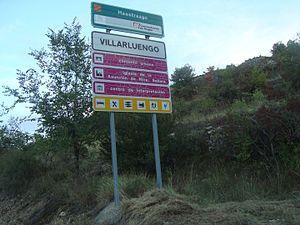
Villarluengo est une commune d’Espagne, dans la Comarque du Maestrazgo, province de Teruel, communauté autonome d'Aragon.